2022 Sumy clashes

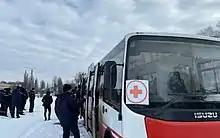
Evacuation attempts by bus via "green corridors"

On 3 March, Dmytro Zhyvytskyi, governor of Sumy Oblast, stated that five people were injured from shelling on buildings of the 27th Artillery Brigade and the military department at Sumy State University. More than 500 international students were trapped since roads and bridges out of the city had been destroyed and fighting was reported in the streets of Sumy.